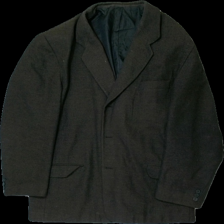
View: front
Type: Jacket
Category: Men
Brand: Not in the list
Brand text on label: douglas
Colors: Brown, Black
Material: 66% viskos 34% polyester
Pattern: Other
Cut: V-collar
Size: 116
Season: All
Stains: Major
Damage: smutsigt
Damage location: top center
Damage 2: smutsigt
Damage 2 location: middle right
Damage 3: smuts fläck
Damage 3 location: middle center
Price range: <50
Recommended usage: Export
Description: kavaj med svarta knappar